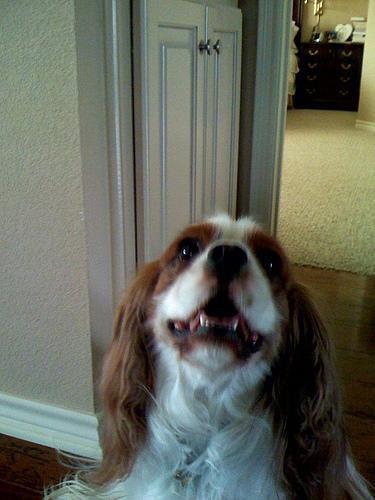
Blenheim_spaniel